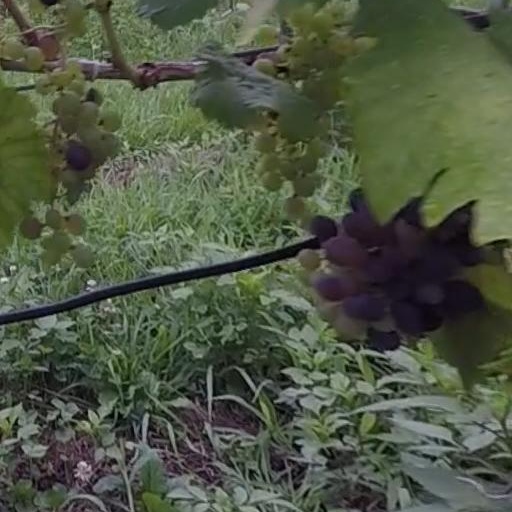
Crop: grape